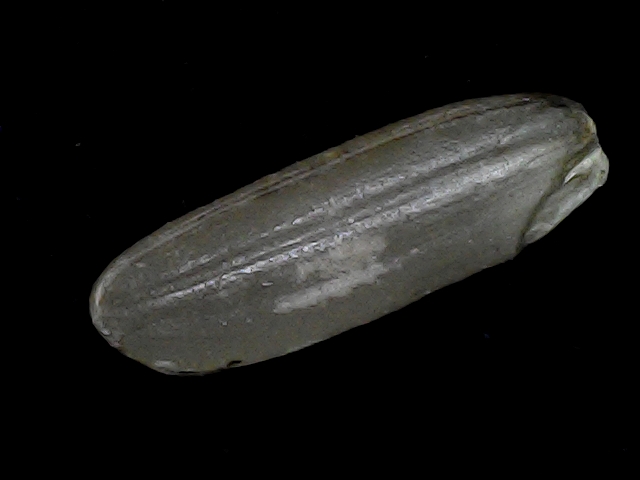
Rice variety: BD85